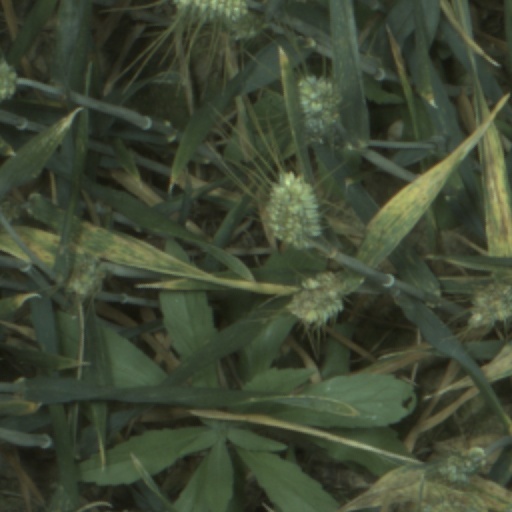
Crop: wheat